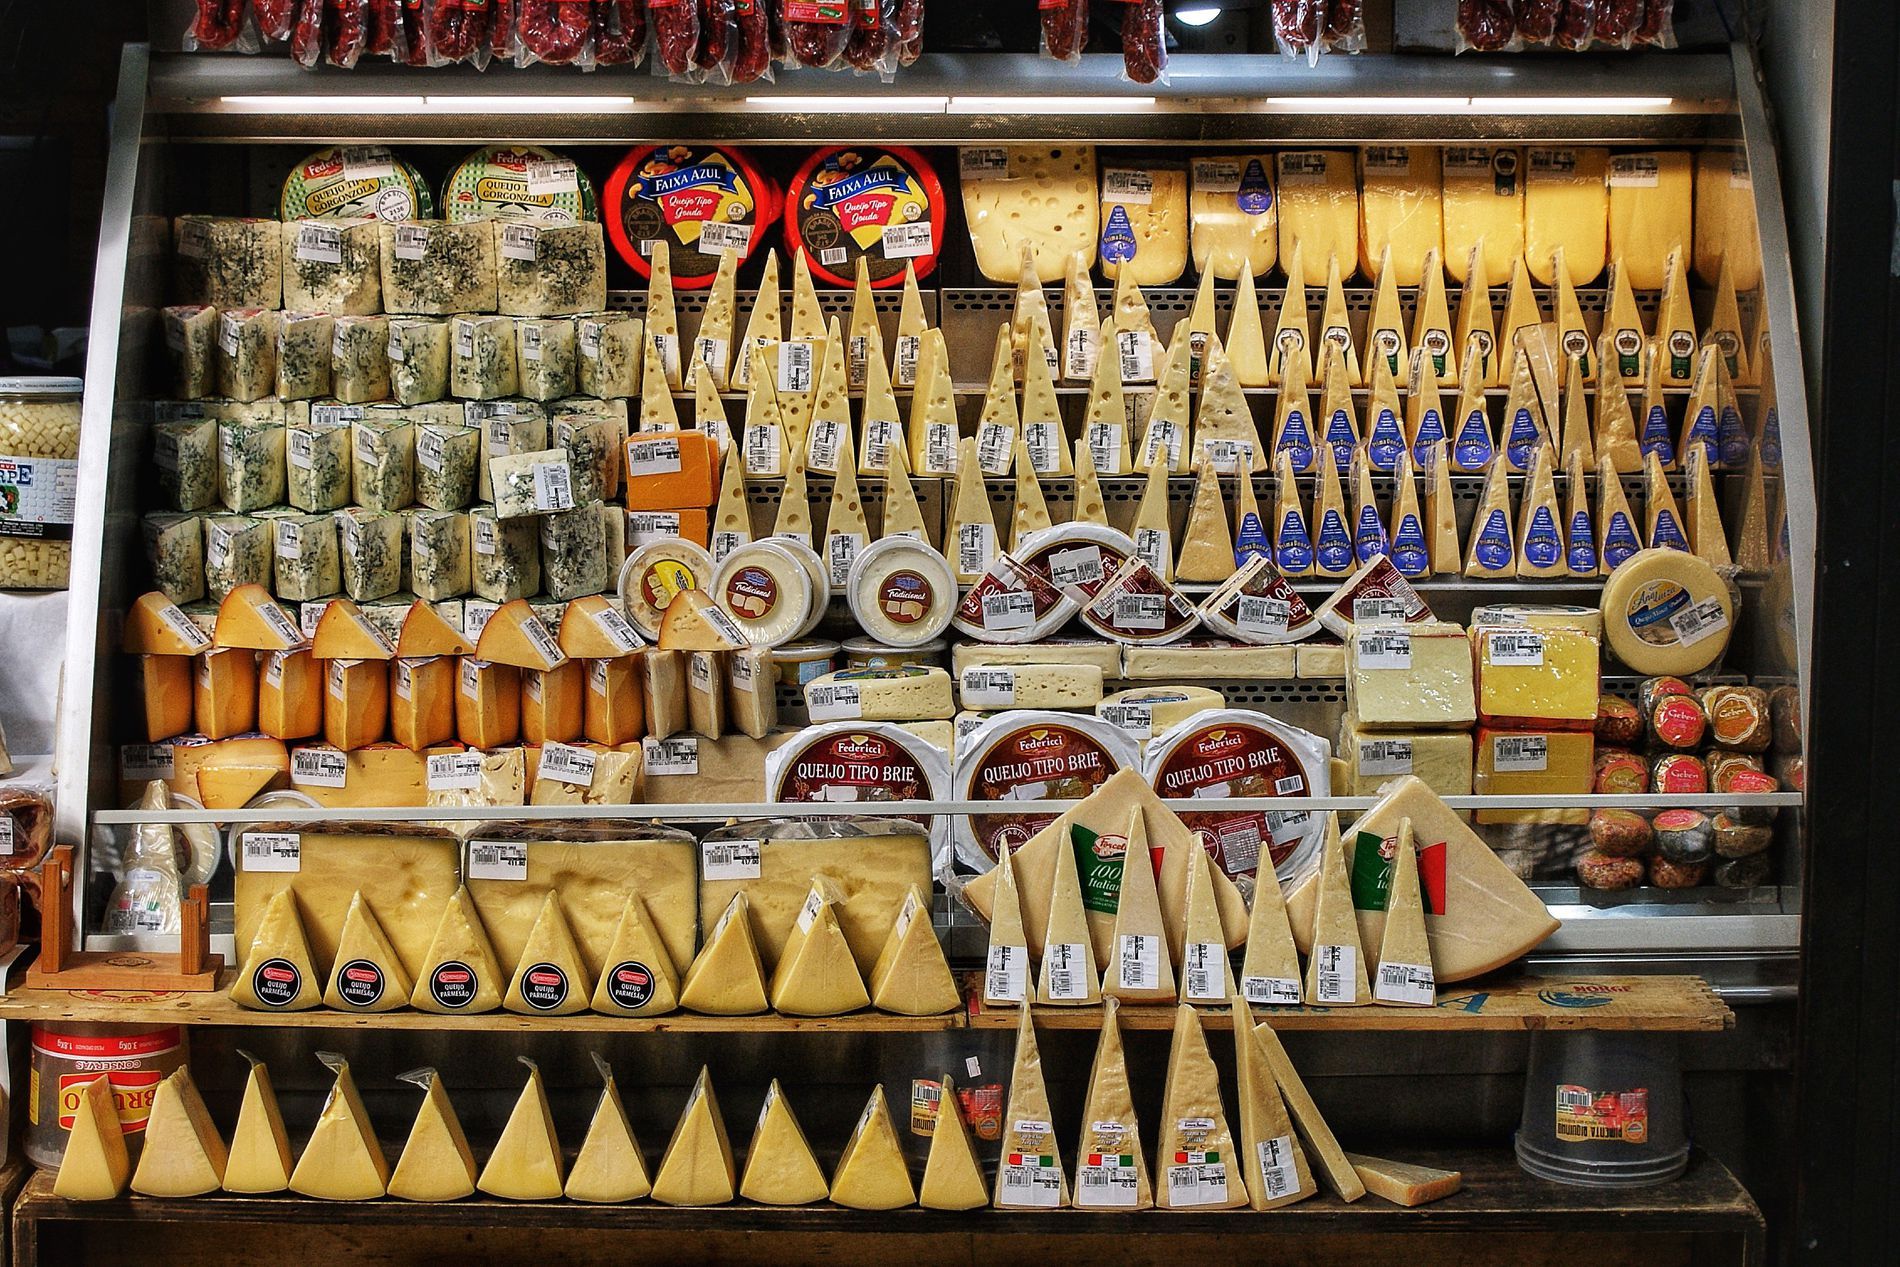
Various cheeses
The photo shows a refrigerator filled with neatly arranged cheeses. The shelves are filled with a wide variety of cheeses, some in the shape of triangles or circles, and they come in different brands. The packaging also varies, from clear plastic to foil. The display is attractive to cheese lovers, and the lighting inside is slightly dim.
The scene is of a grocery store specializing in the finest cheeses. The display refrigerator is filled with a large assortment of cheeses in various shapes, carefully arranged and in attractive colors. The lighting is warm, casting a soft light on the display window. The image is of a food or product display.
Labels: Shelf, Tape, Cheese, Food, Hockey, Ice Hockey, Ice Hockey Puck, Rink, Skating, Sport, Shop, Box, Deli, Indoors, french cheese, gorgonzola cheese, gouda cheese, brie cheese, fridge, parmisan cheese
Camera: SONY DSLR-A300
Aperture: F5.6
Exposure: 1/125 sec
ISO: 400
Focal length: 40